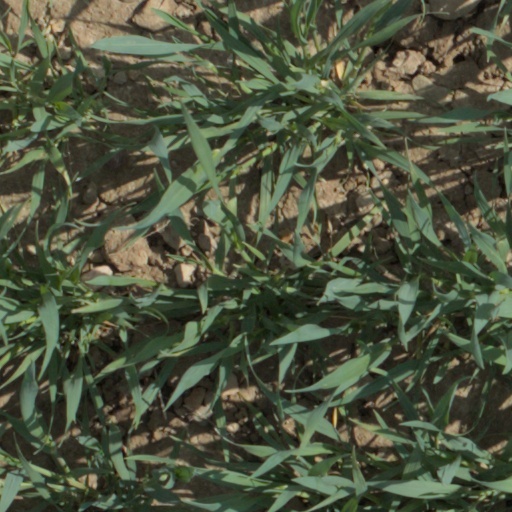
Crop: wheat